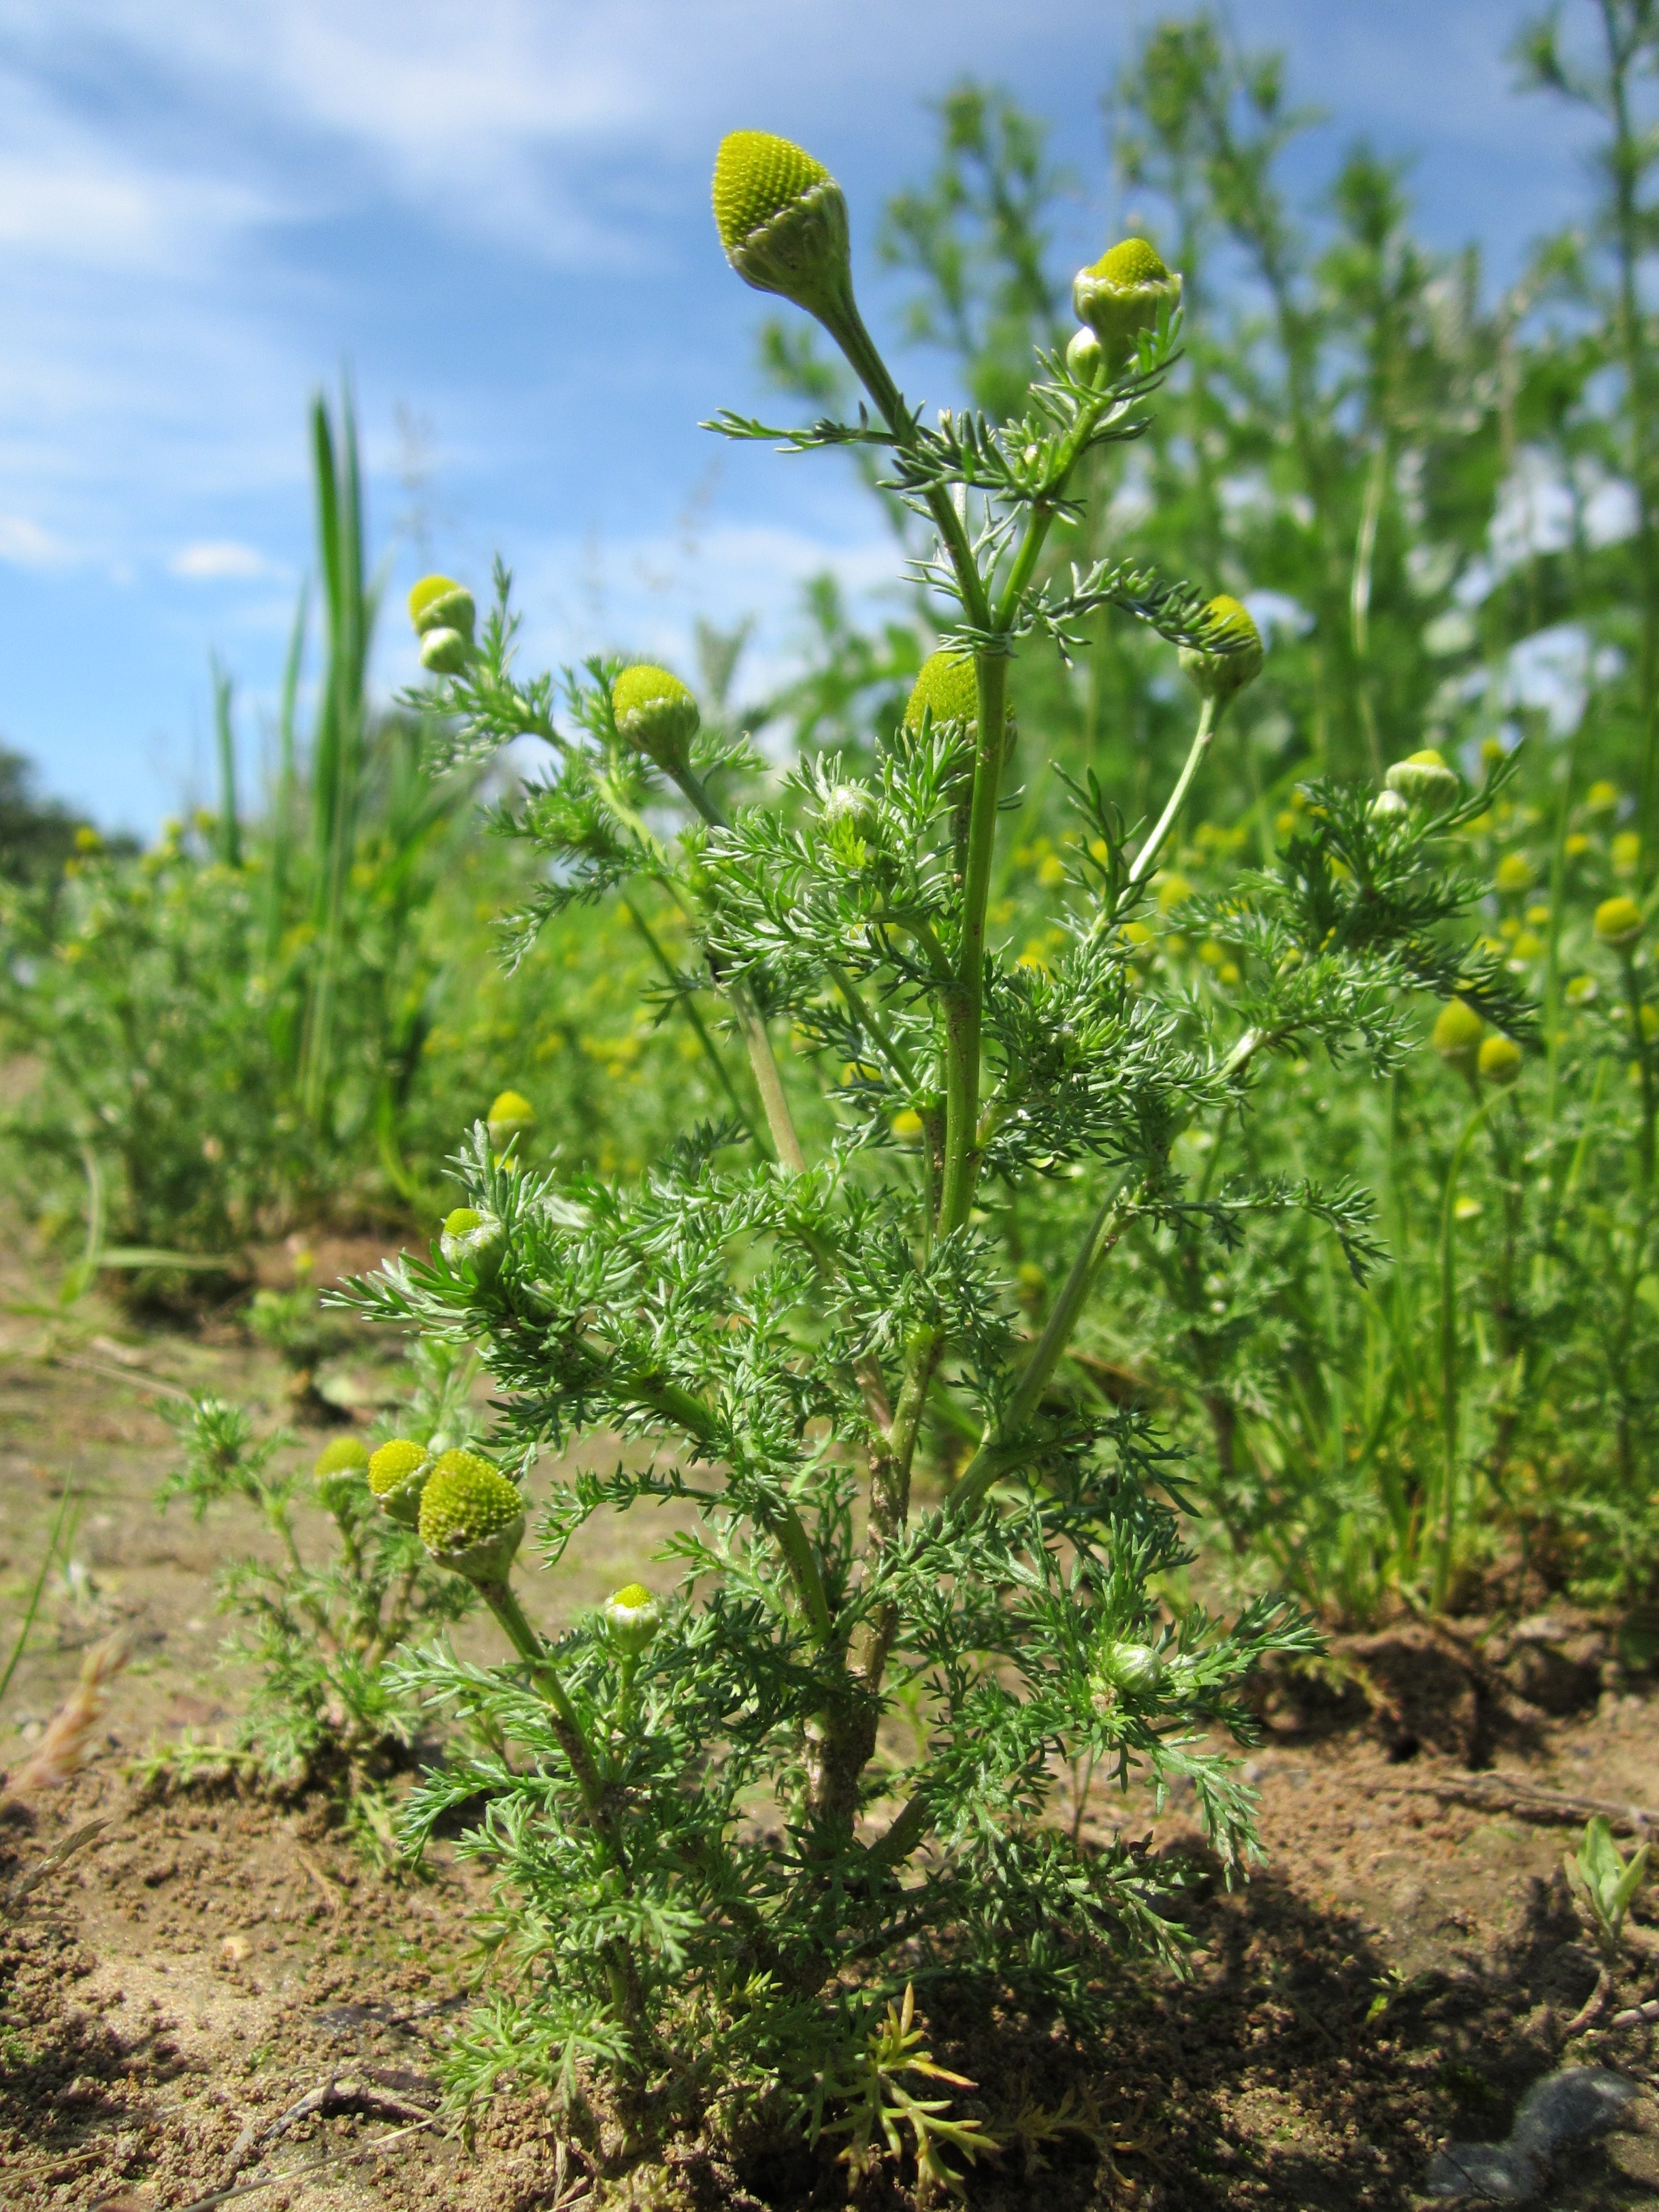
plant, field, flower, food, herb, produce, vegetable, soil, botany, agriculture, flora, wildflower, species, brassica, flowering plant, daisy family, annual plant, matricaria discoidea, pineappleweed, wild chamomile, disc mayweed, land plant